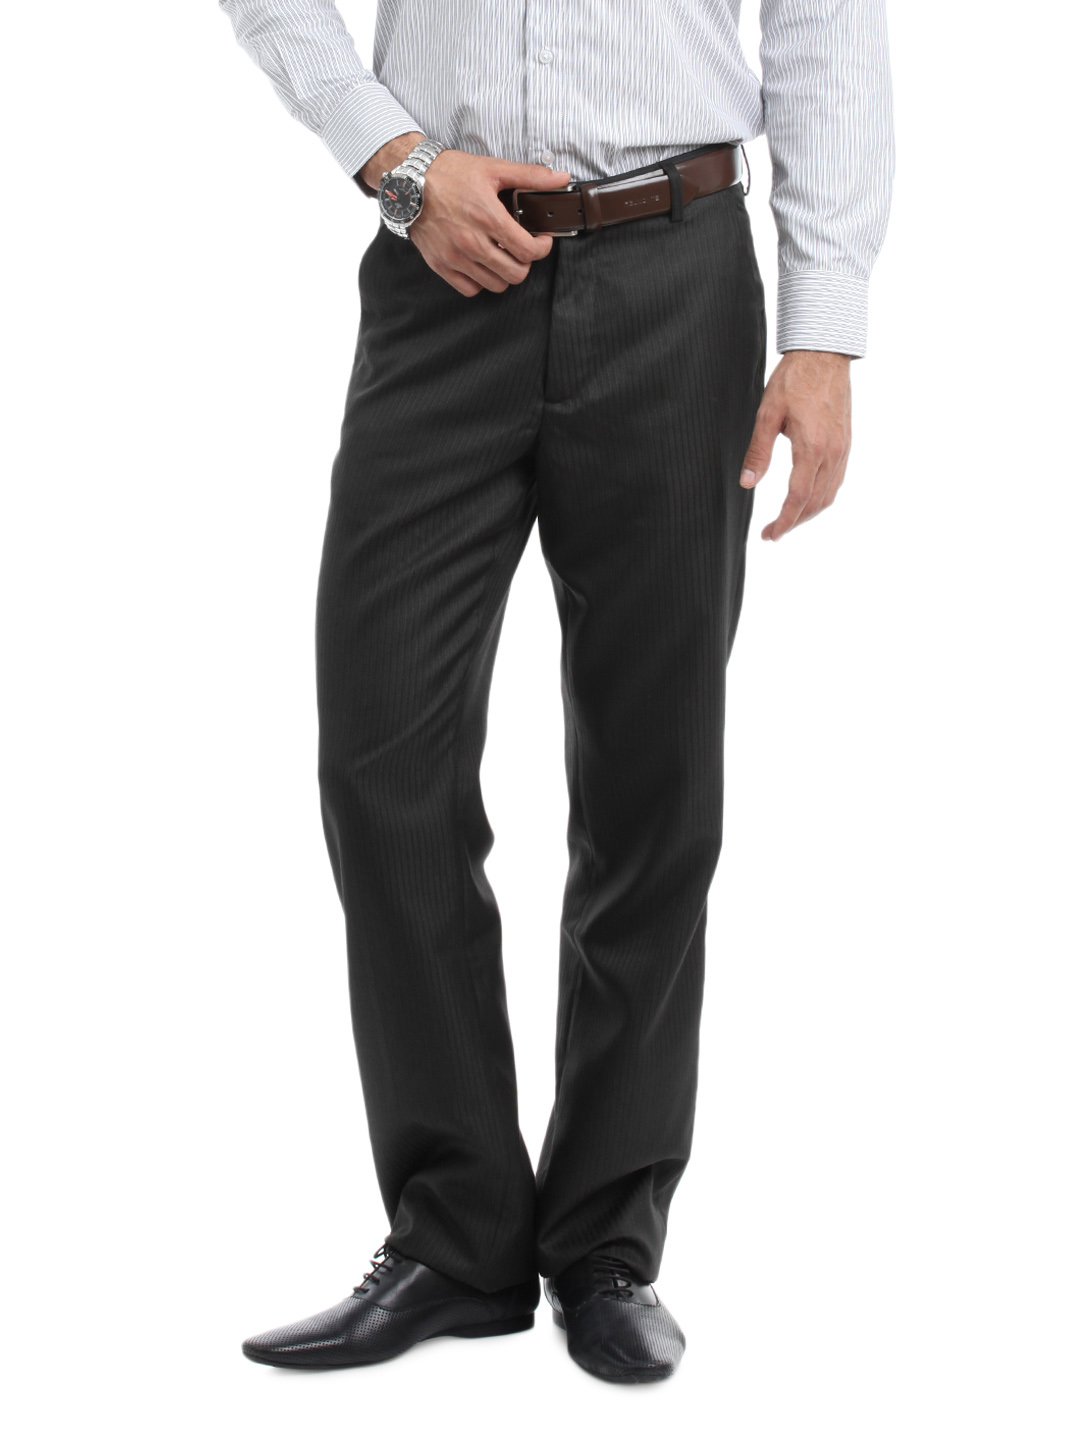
Mark Taylor Men Charcoal Grey Trousers
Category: Apparel / Bottomwear / Trousers
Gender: Men
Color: Charcoal
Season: Summer 2012
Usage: Formal